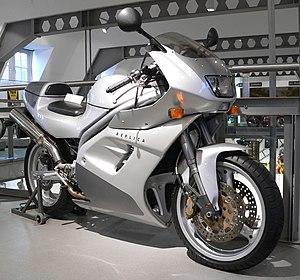
La Skorpion est un modèle de motocyclette du constructeur allemand MZ.
MZ est un constructeur de motocyclettes allemand, issu du démantèlement de la marque DKW à la fin de la Seconde Guerre mondiale.